Henry Burt Wright

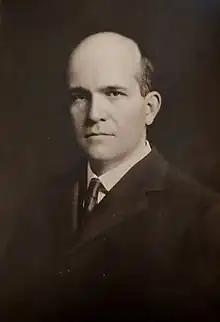
Pr Henry B. Wright (1877–1923), from Yale University

Henry Burt Wright (1877–1923) was an American professor from Yale University whose writings influenced, among others, Frank Buchman, and subsequently the work he developed under the name of Oxford Group, later Moral Rearmament.